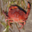
Label: cra